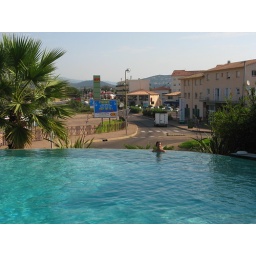
swimming pool at the camping ground in portovecchio